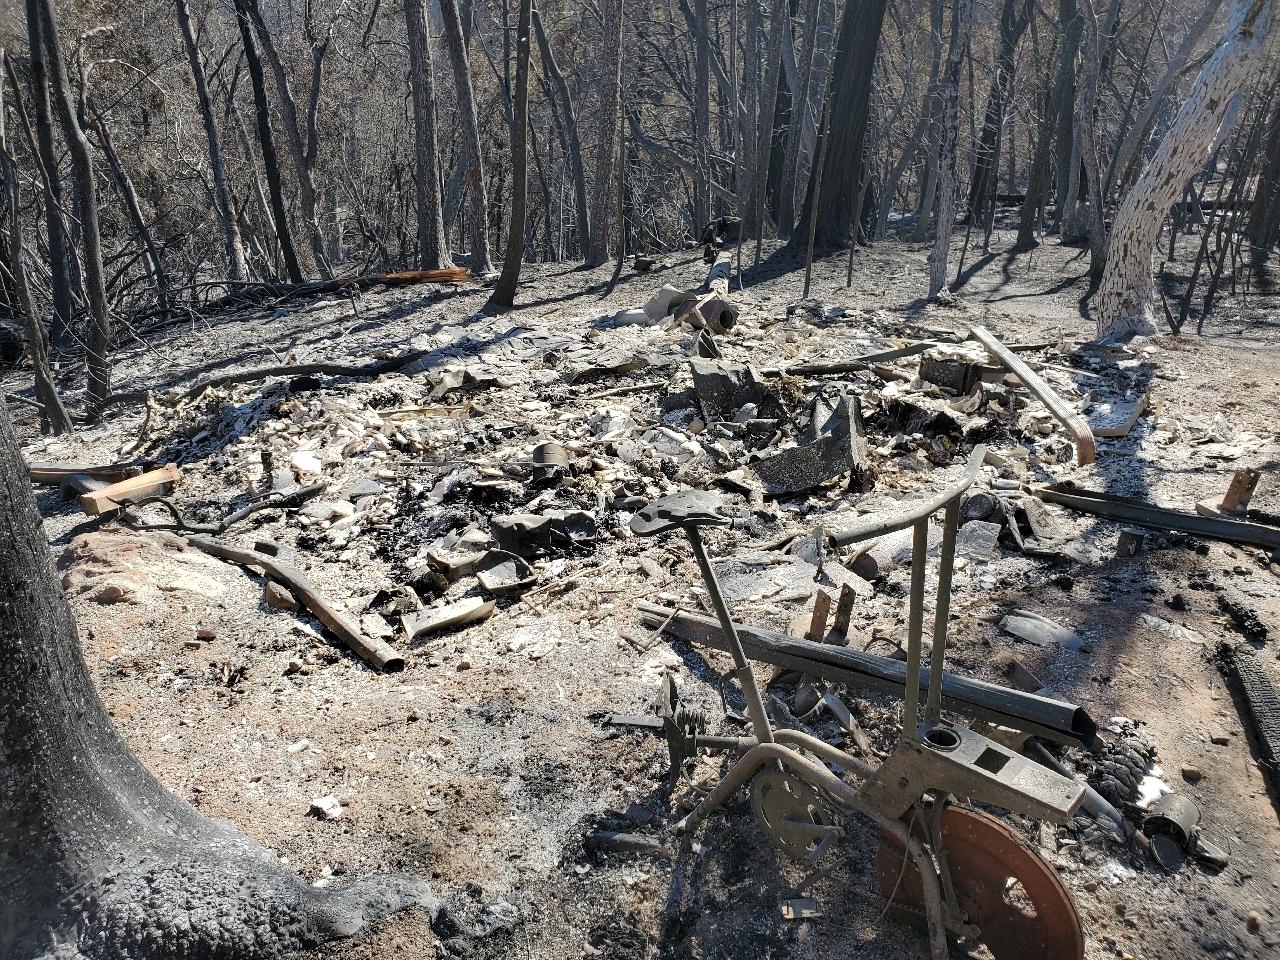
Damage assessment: destroyed